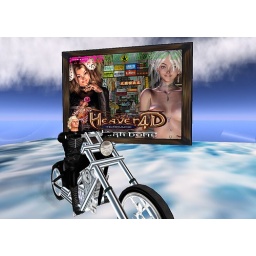
Heaven4D-ULTRA: Posing on my bike in front of the Heaven4D sign